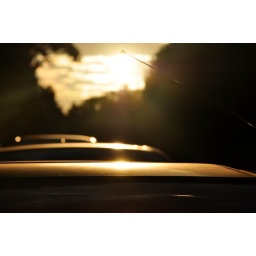
Nikon D90 105mm f11 // sun over car roof